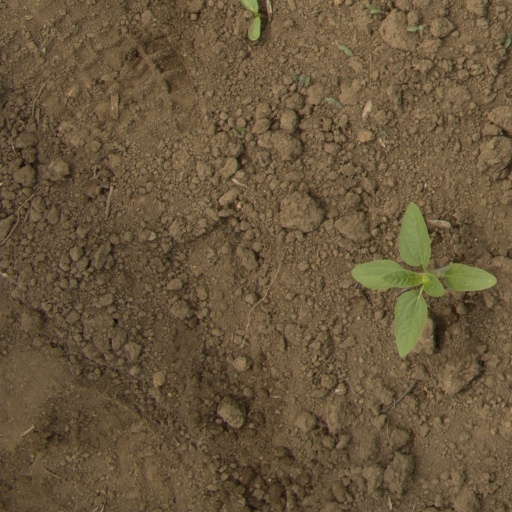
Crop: Jerusalem artichoke